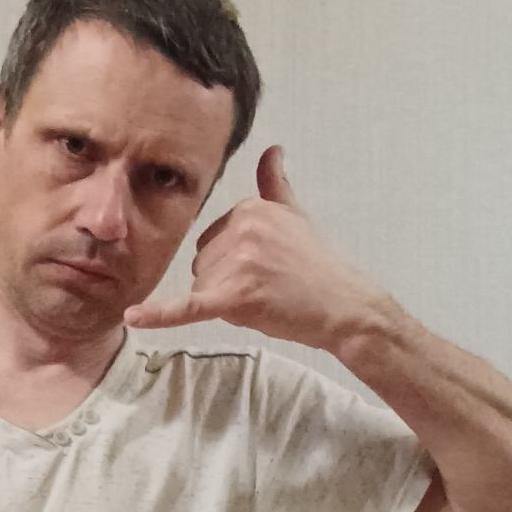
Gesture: call